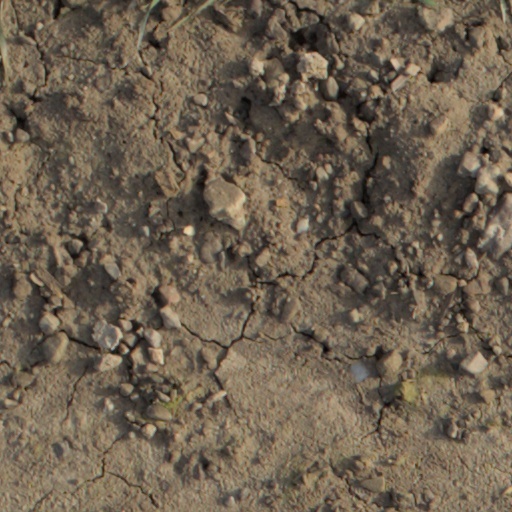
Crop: wheat